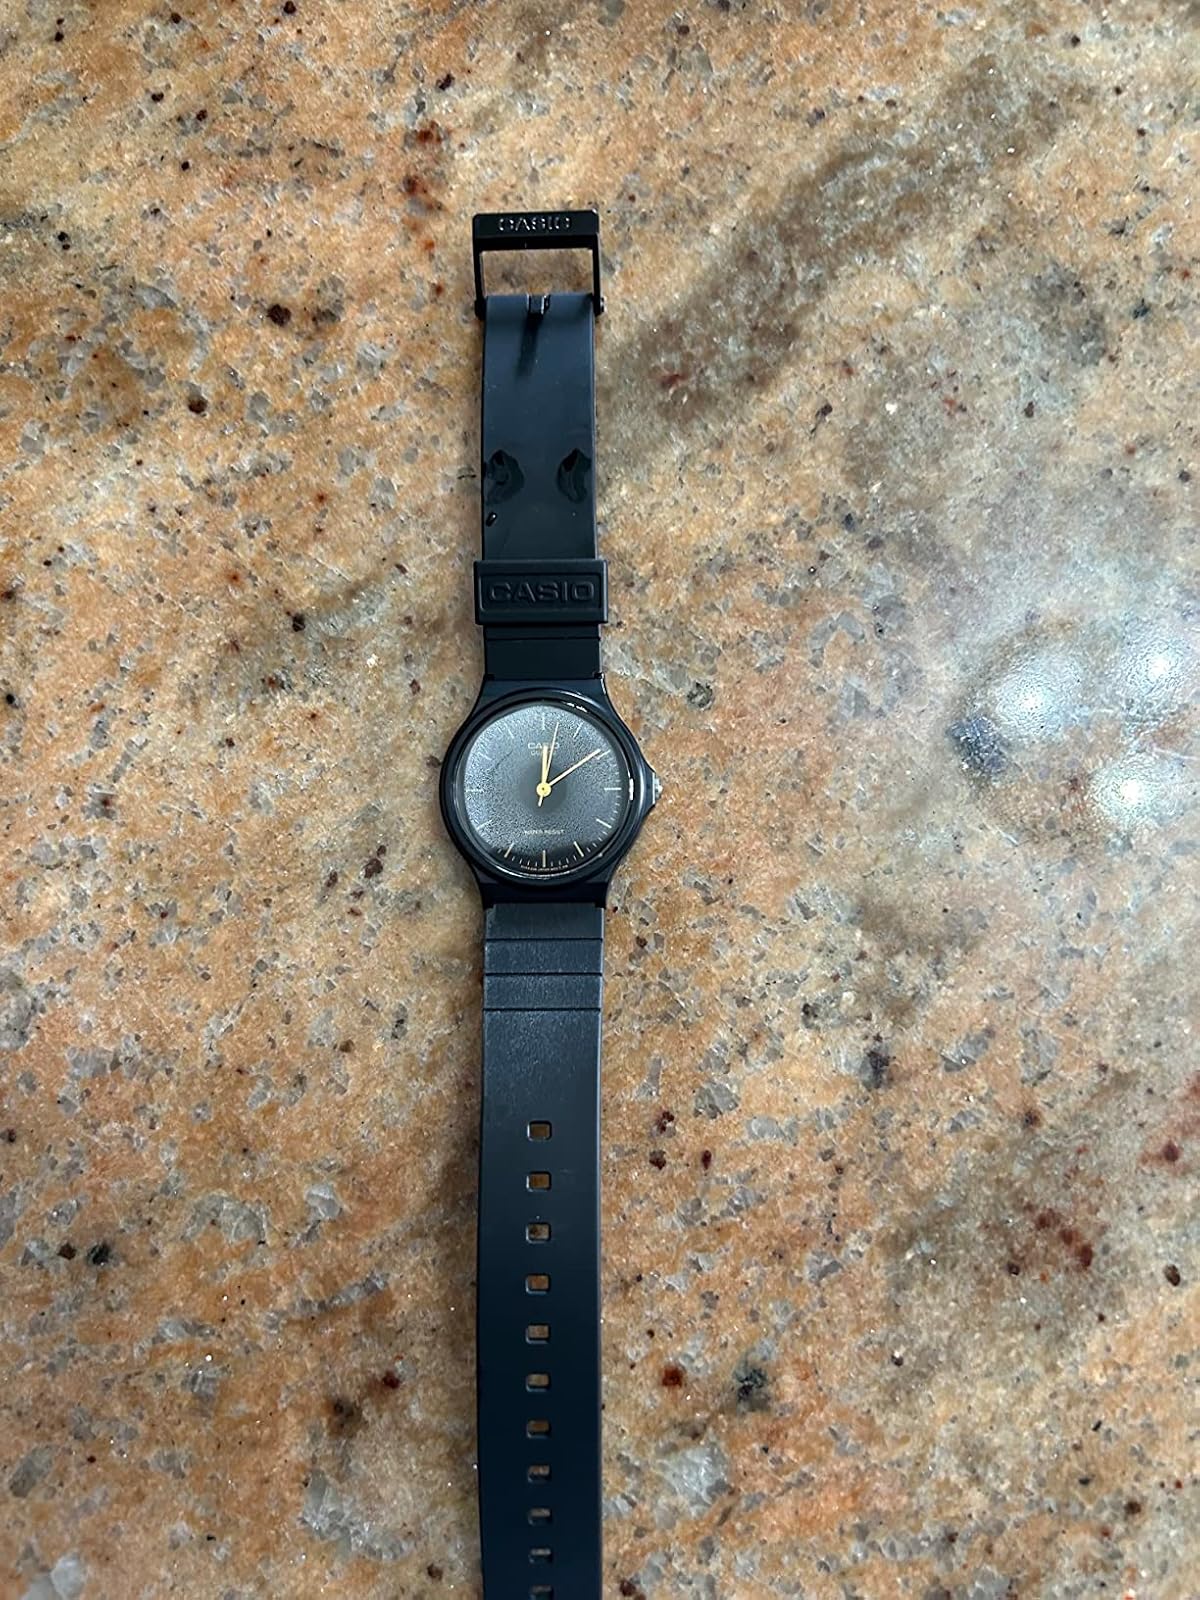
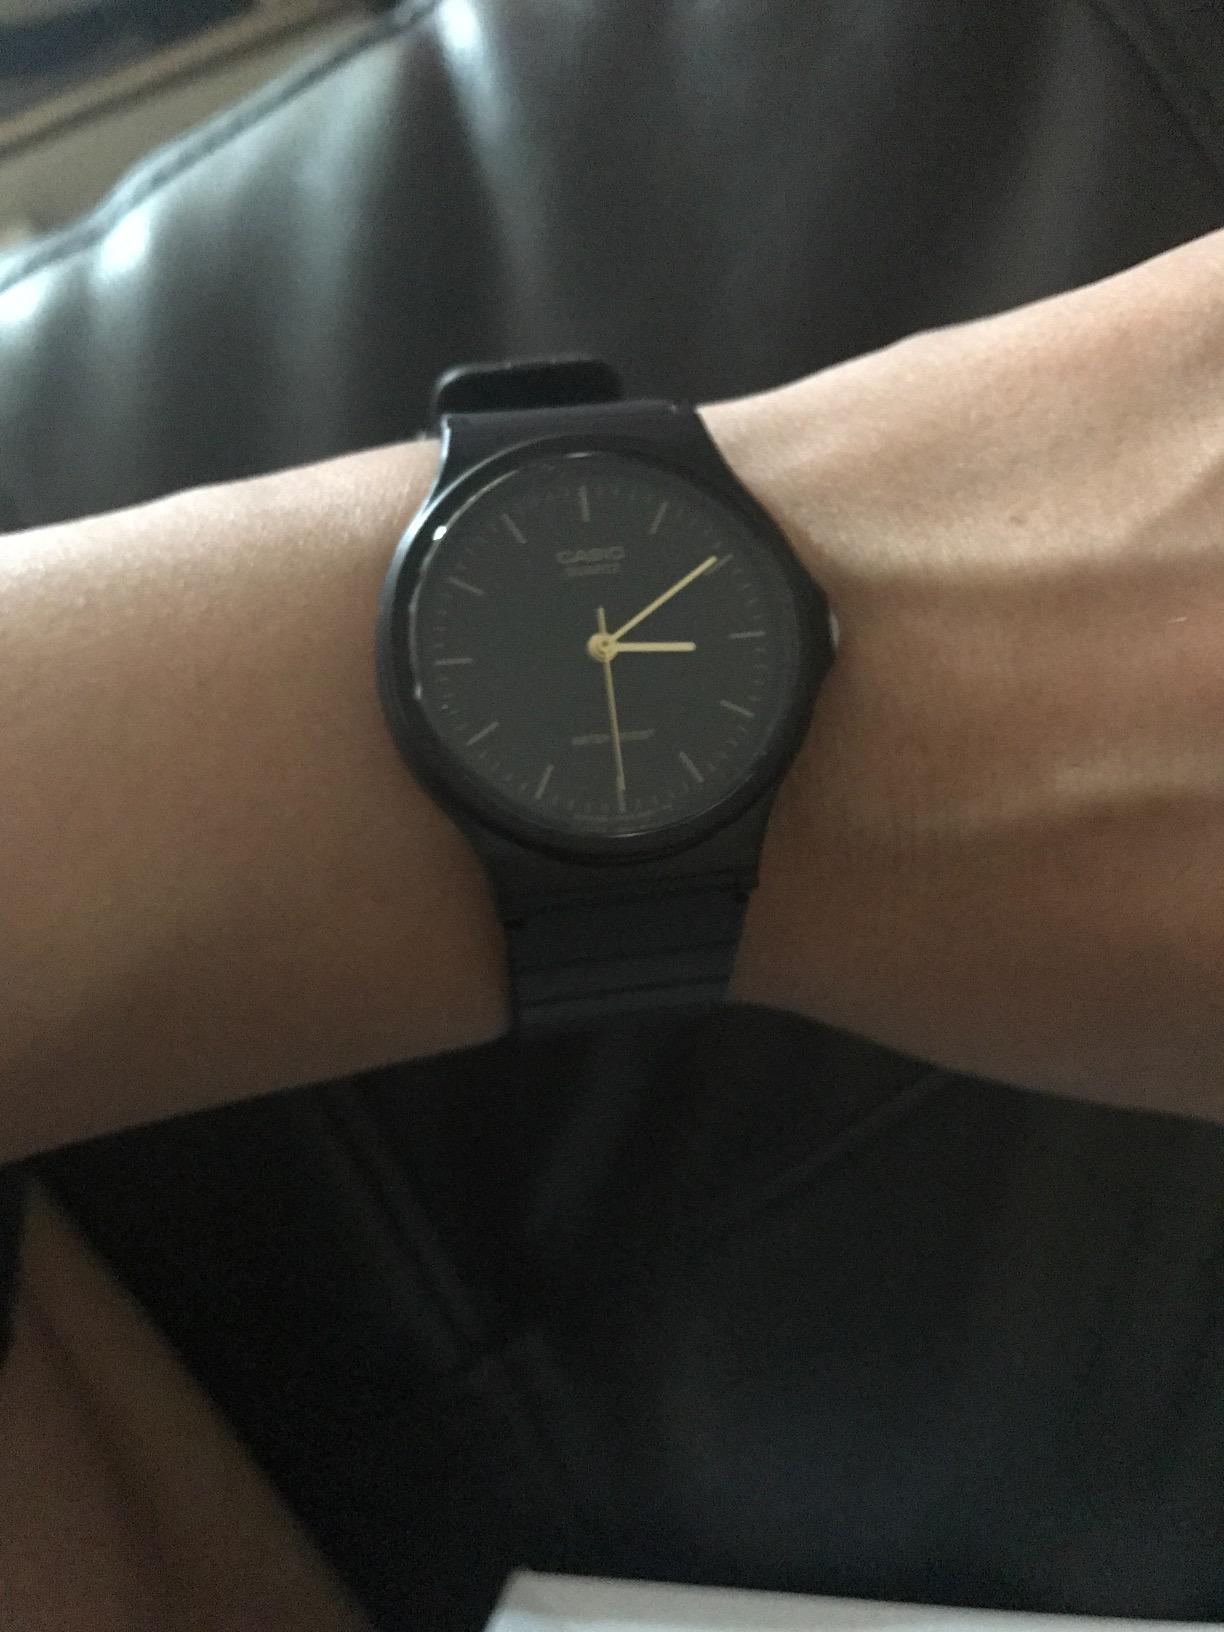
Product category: accessories_watch
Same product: yes